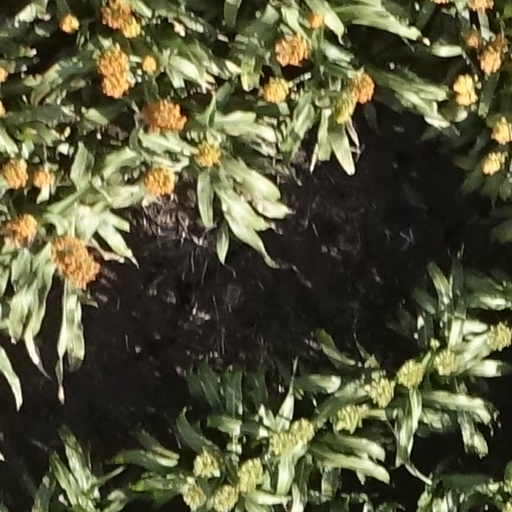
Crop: sorghum